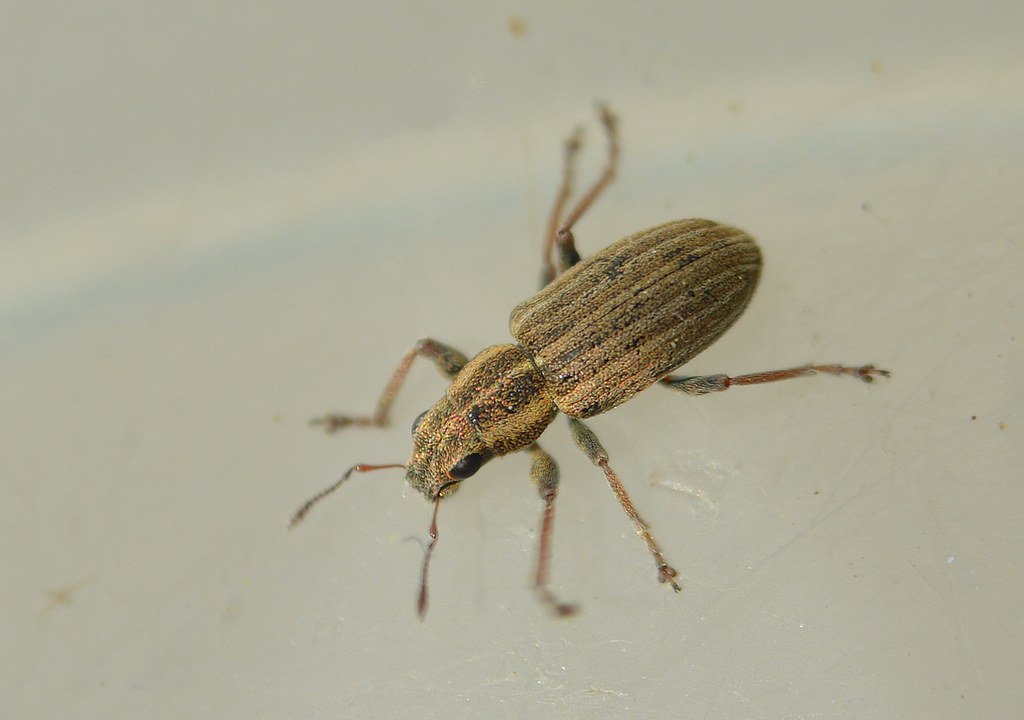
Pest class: pea_leaf_weevil